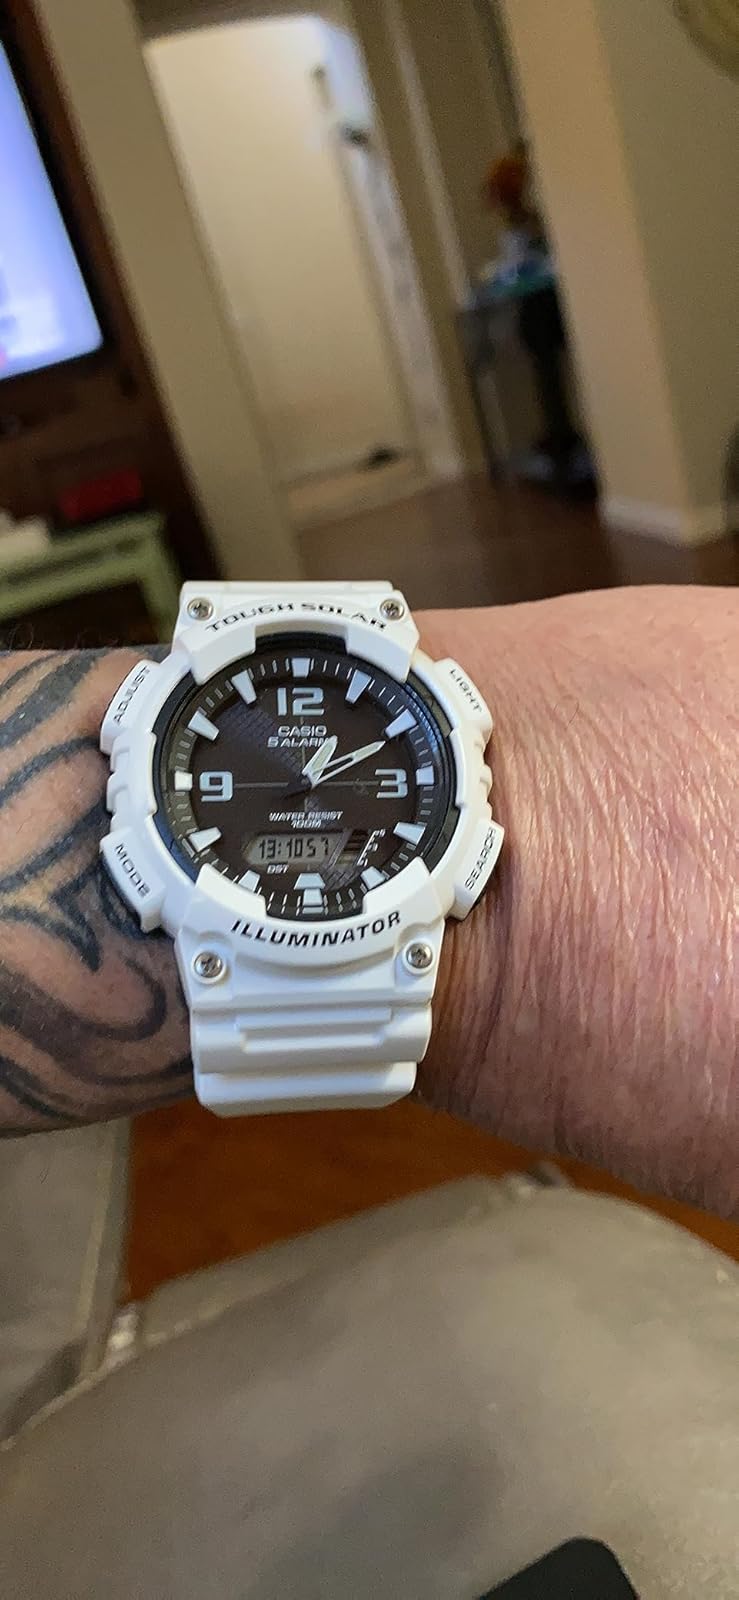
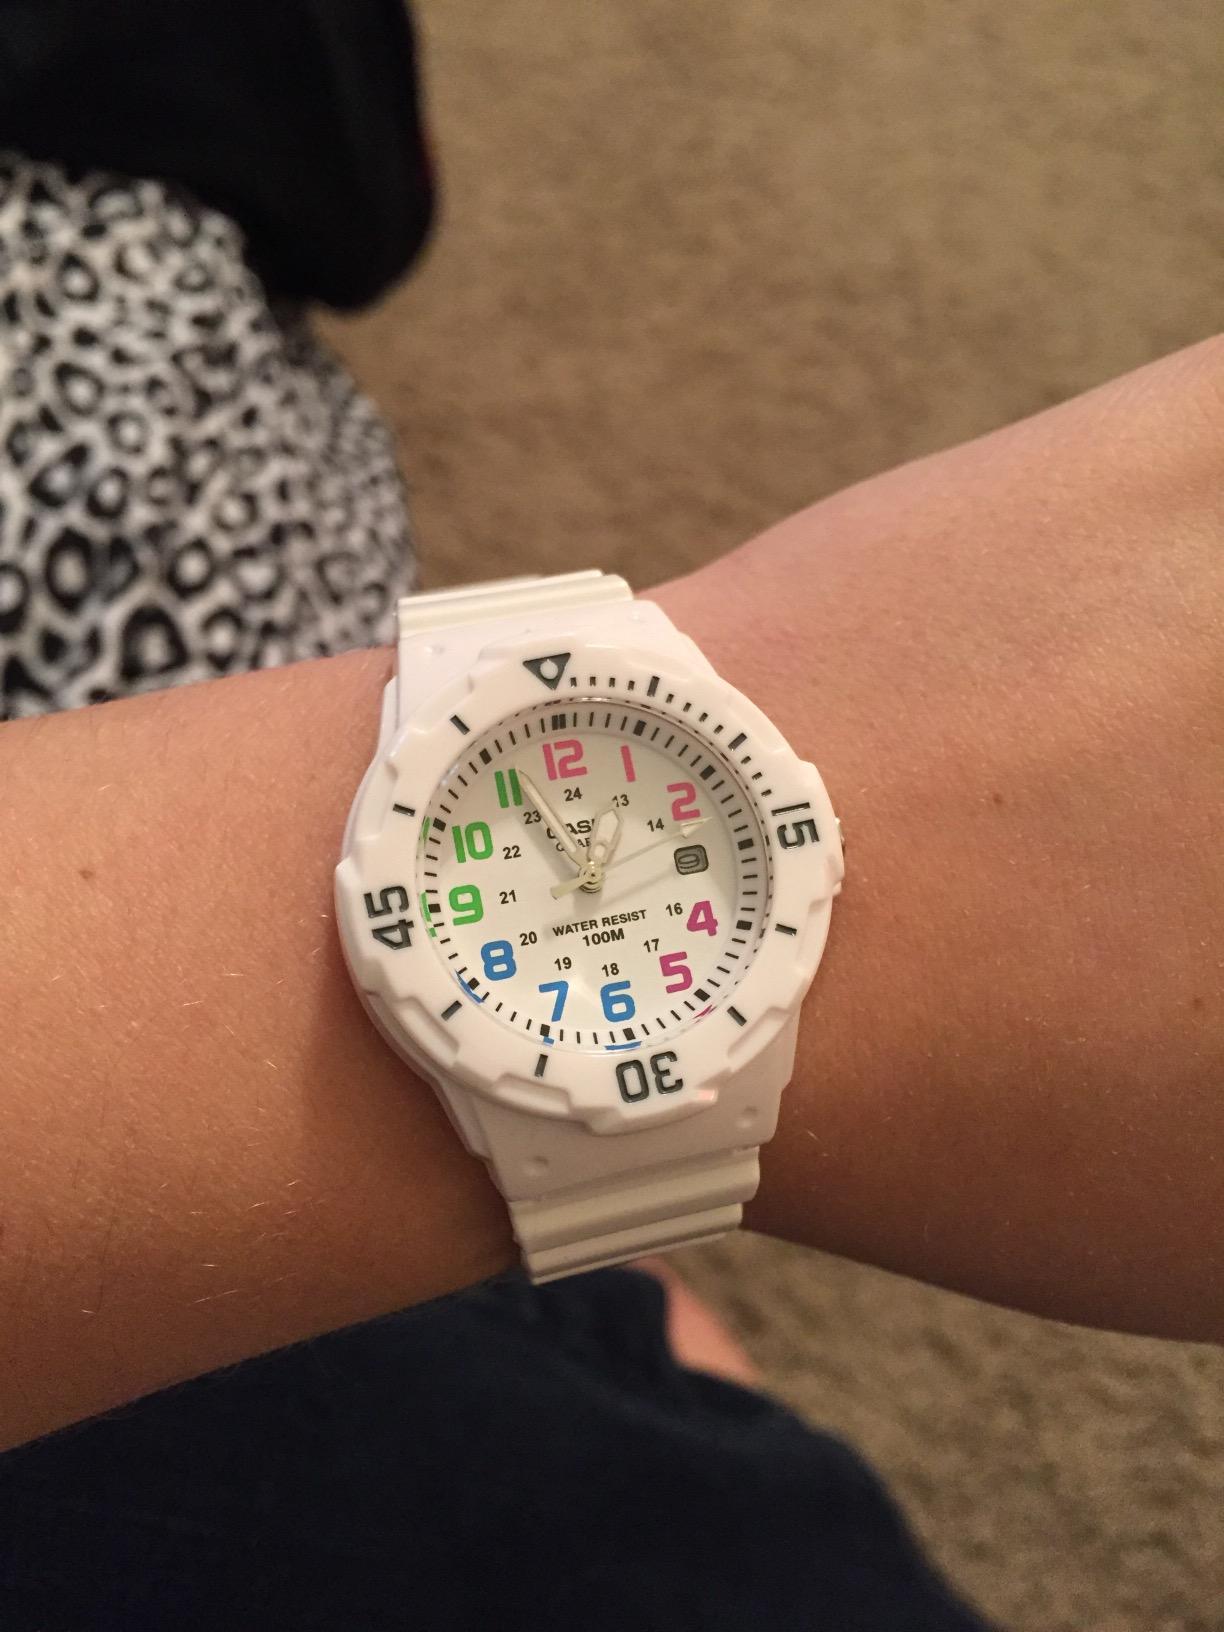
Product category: accessories_watch
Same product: no